Gordon Birtwistle

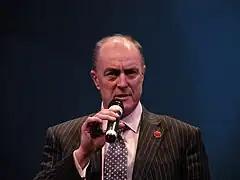
Birtwistle in 2010

Gordon Birtwistle (born 6 September 1943) is a British Liberal Democrat politician and former MP. He was the Member of Parliament (MP) for the constituency of Burnley, England, from May 2010 to May 2015. He was Parliamentary Private Secretary to Danny Alexander, Chief Secretary to the Treasury from 2010 to 2012. From 2013, he was Government Apprenticeship Ambassador to Business.